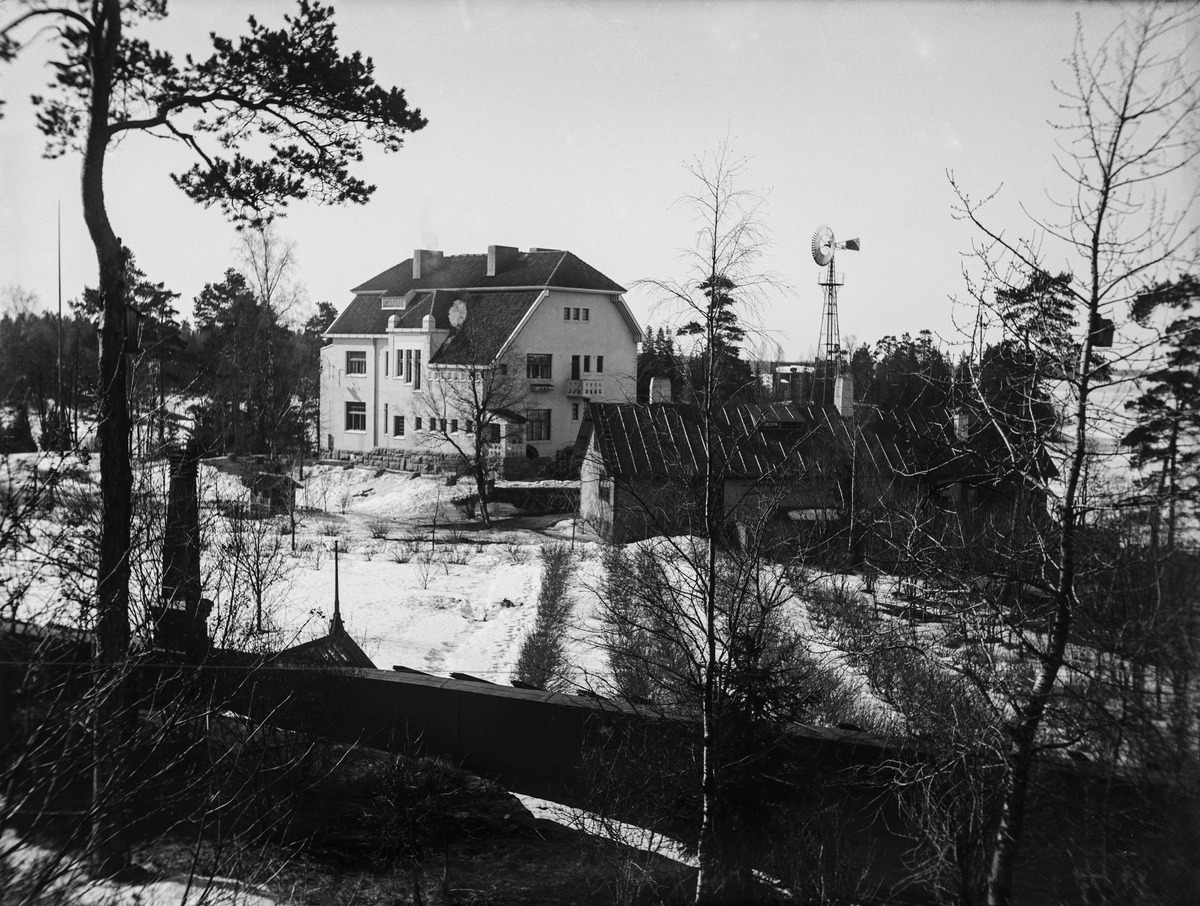
Villa Nissen,  Meilahti 15 (vuodesta 1914 lähtien nimi Villa Ekudden, suomenkielinen nimi Tamminiemi on otettu käyttöön 1940)
sisällön kuvaus: Villa Nissen,  Meilahti 15 (vuodesta 1914 lähtien nimi Villa Ekudden, suomenkielinen nimi Tamminiemi on otettu käyttöön 1940). Villa Nissenin päärakennuksen rakennutti tukkukauppias Jörgen Nissen arkkitehtien Sigurd Frosteriuksen ja Gustaf Strengelin

piirustusten

mukaan. Rakennus valmistui 1904. Pihapiirissä vasemmalla puiden takana leikkimökki. Edessä kasvihuone ja marjapensasrivejä, jotka ovat Villa Solehmin tontilla. Oikealla lähellä rantaa on amerikkalaistyylinen tuulimoottori. mustavalkoinen
Kuvaaja: Nyberg, Ragnar, valokuvaaja
Ajankohta: kuvausaika 1905-1915
Paikka: Suomi, Uusimaa, Helsinki, Meilahti Helsinki, Tamminiementie 4
Aiheet: maisemat, rakennukset, kivirakennukset, puut, pensaat, arkkitehtuuri, lumi, puutarhat, mänty, huvilat, asuinrakennukset, hyötykasvit, marjapensaat, kasvihuoneet